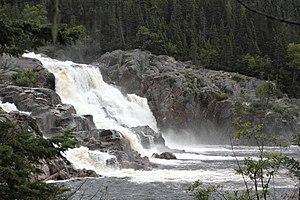
Chute Grand Sault sur la Rivière au Tonnerre, Rivière-au-Tonnerre, Québec, Canada
La rivière au Tonnerre est un cours d'eau qui traverse la municipalité de Rivière-au-Tonnerre, dans la municipalité régionale de comté de la Minganie, dans la région administrative de la Côte-Nord, au Québec, au Canada.